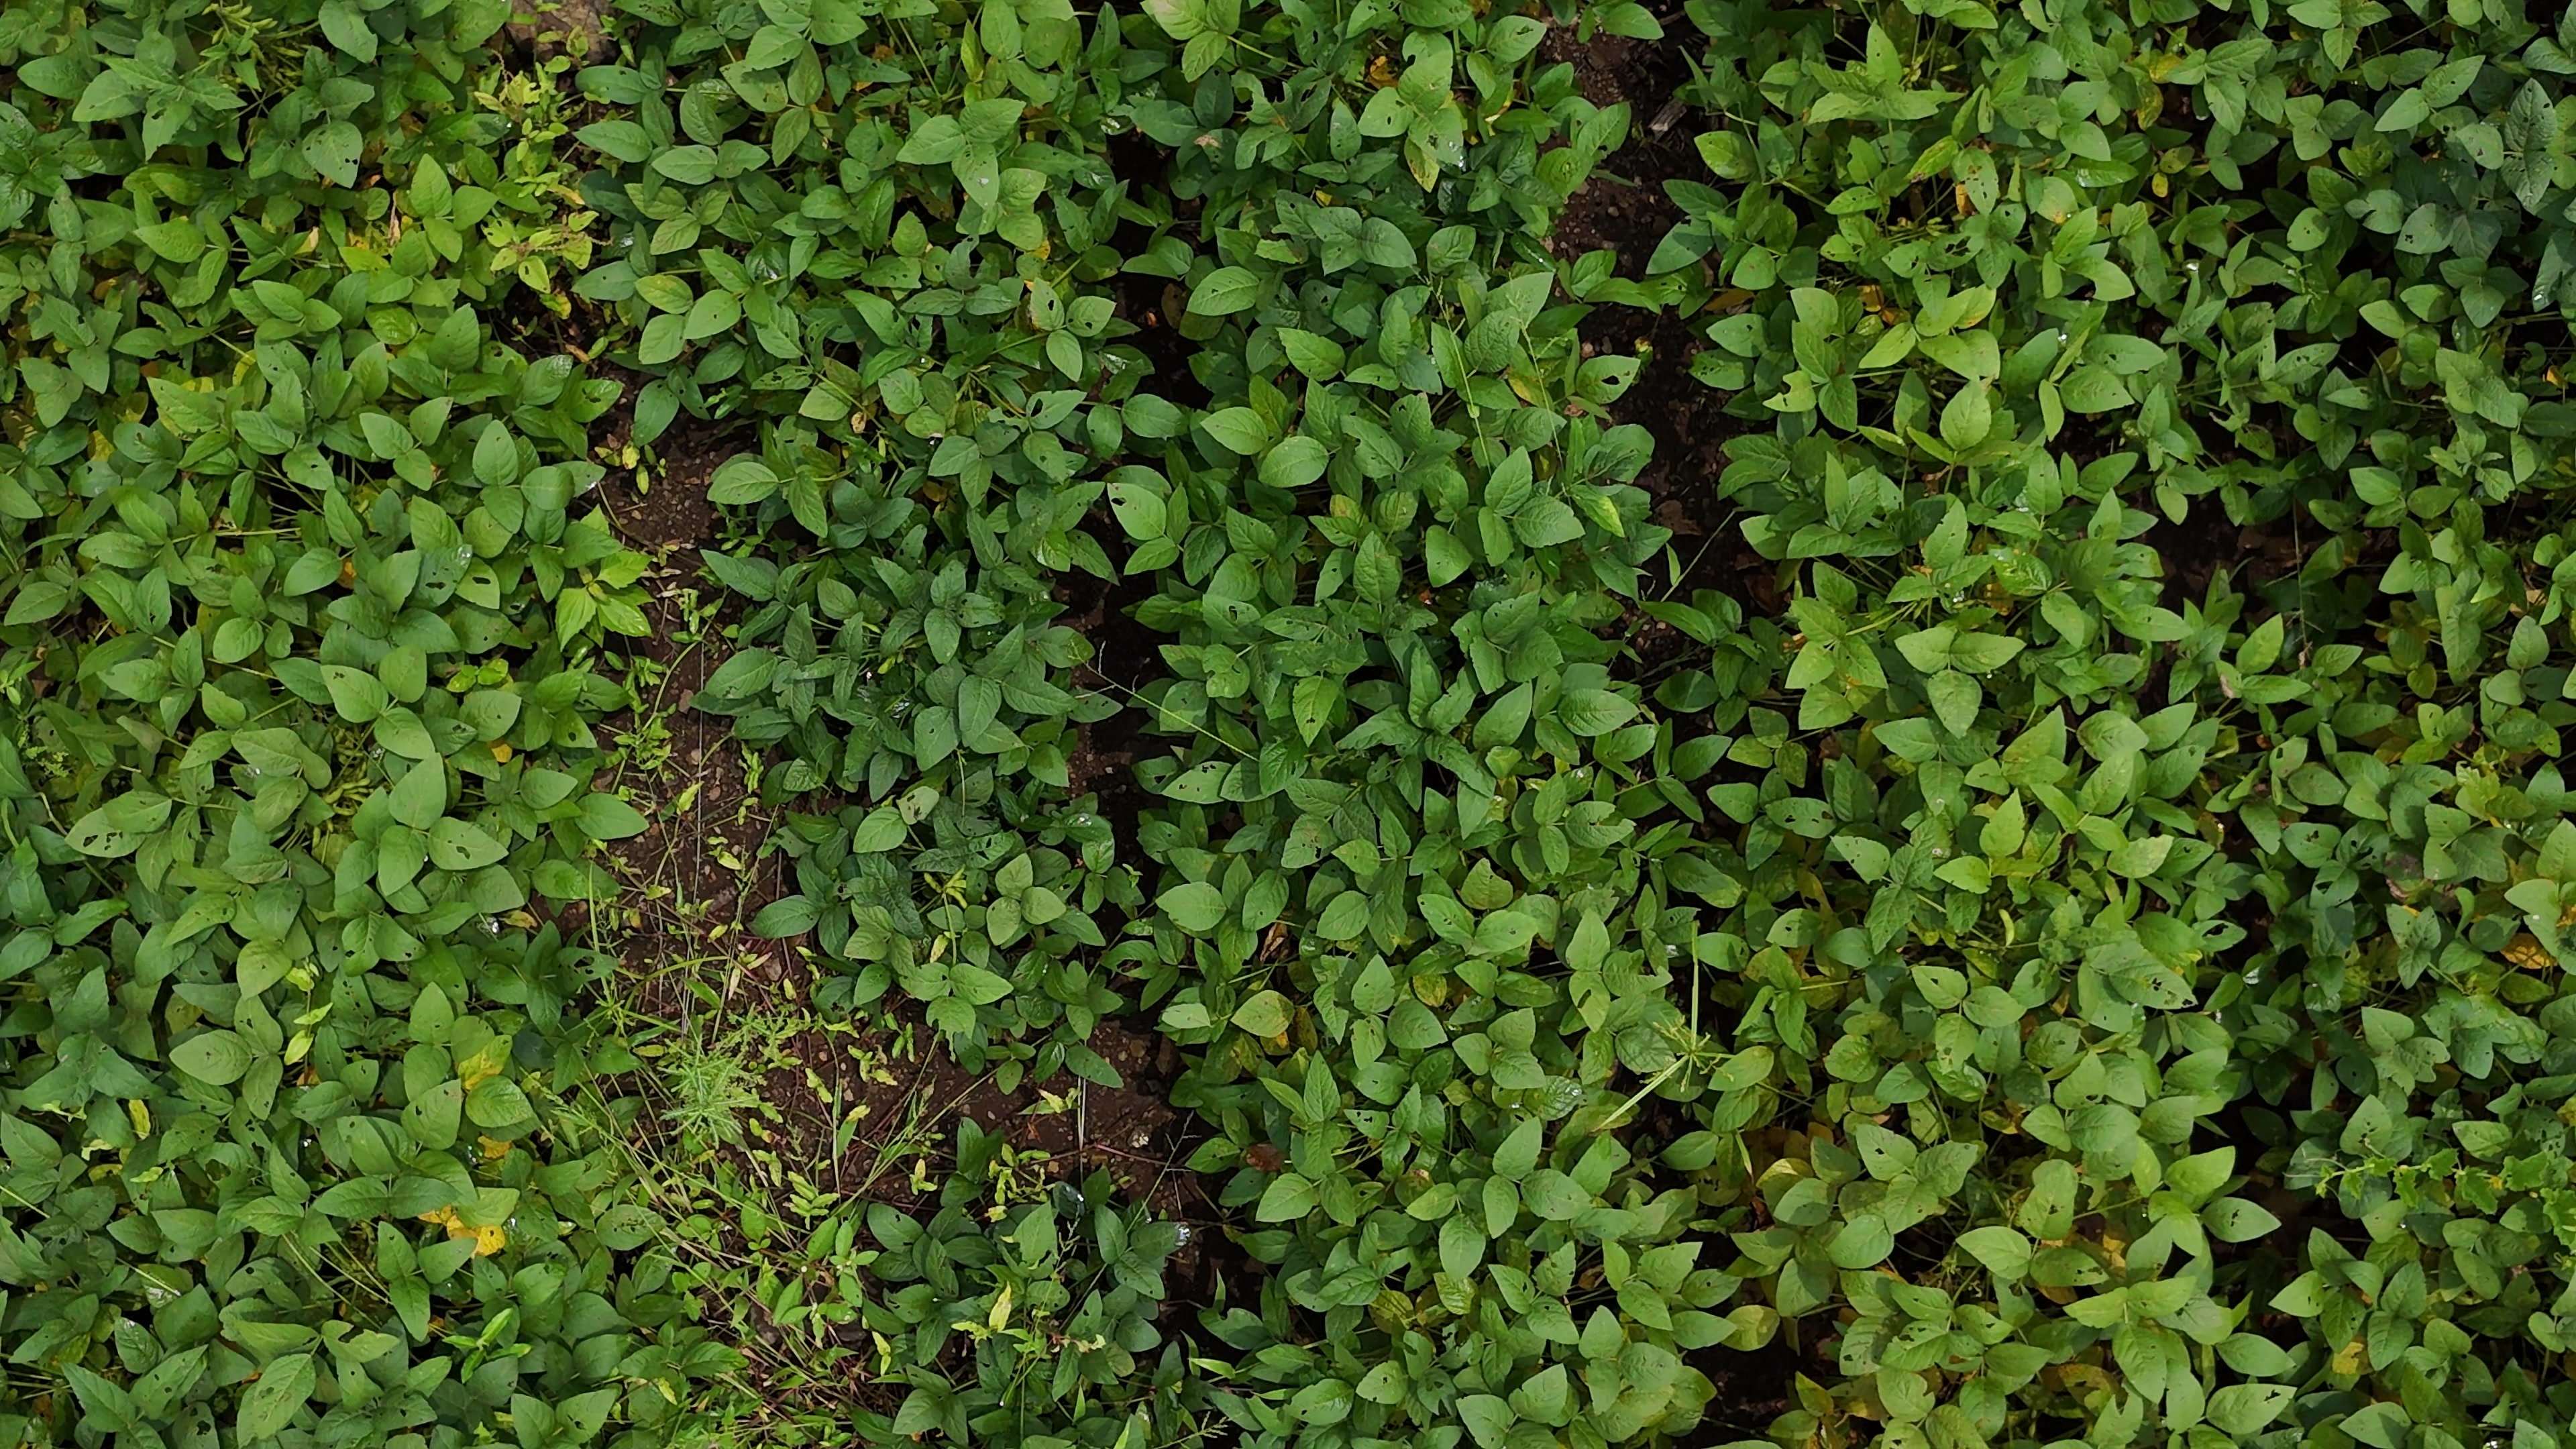
Label: Mosaic